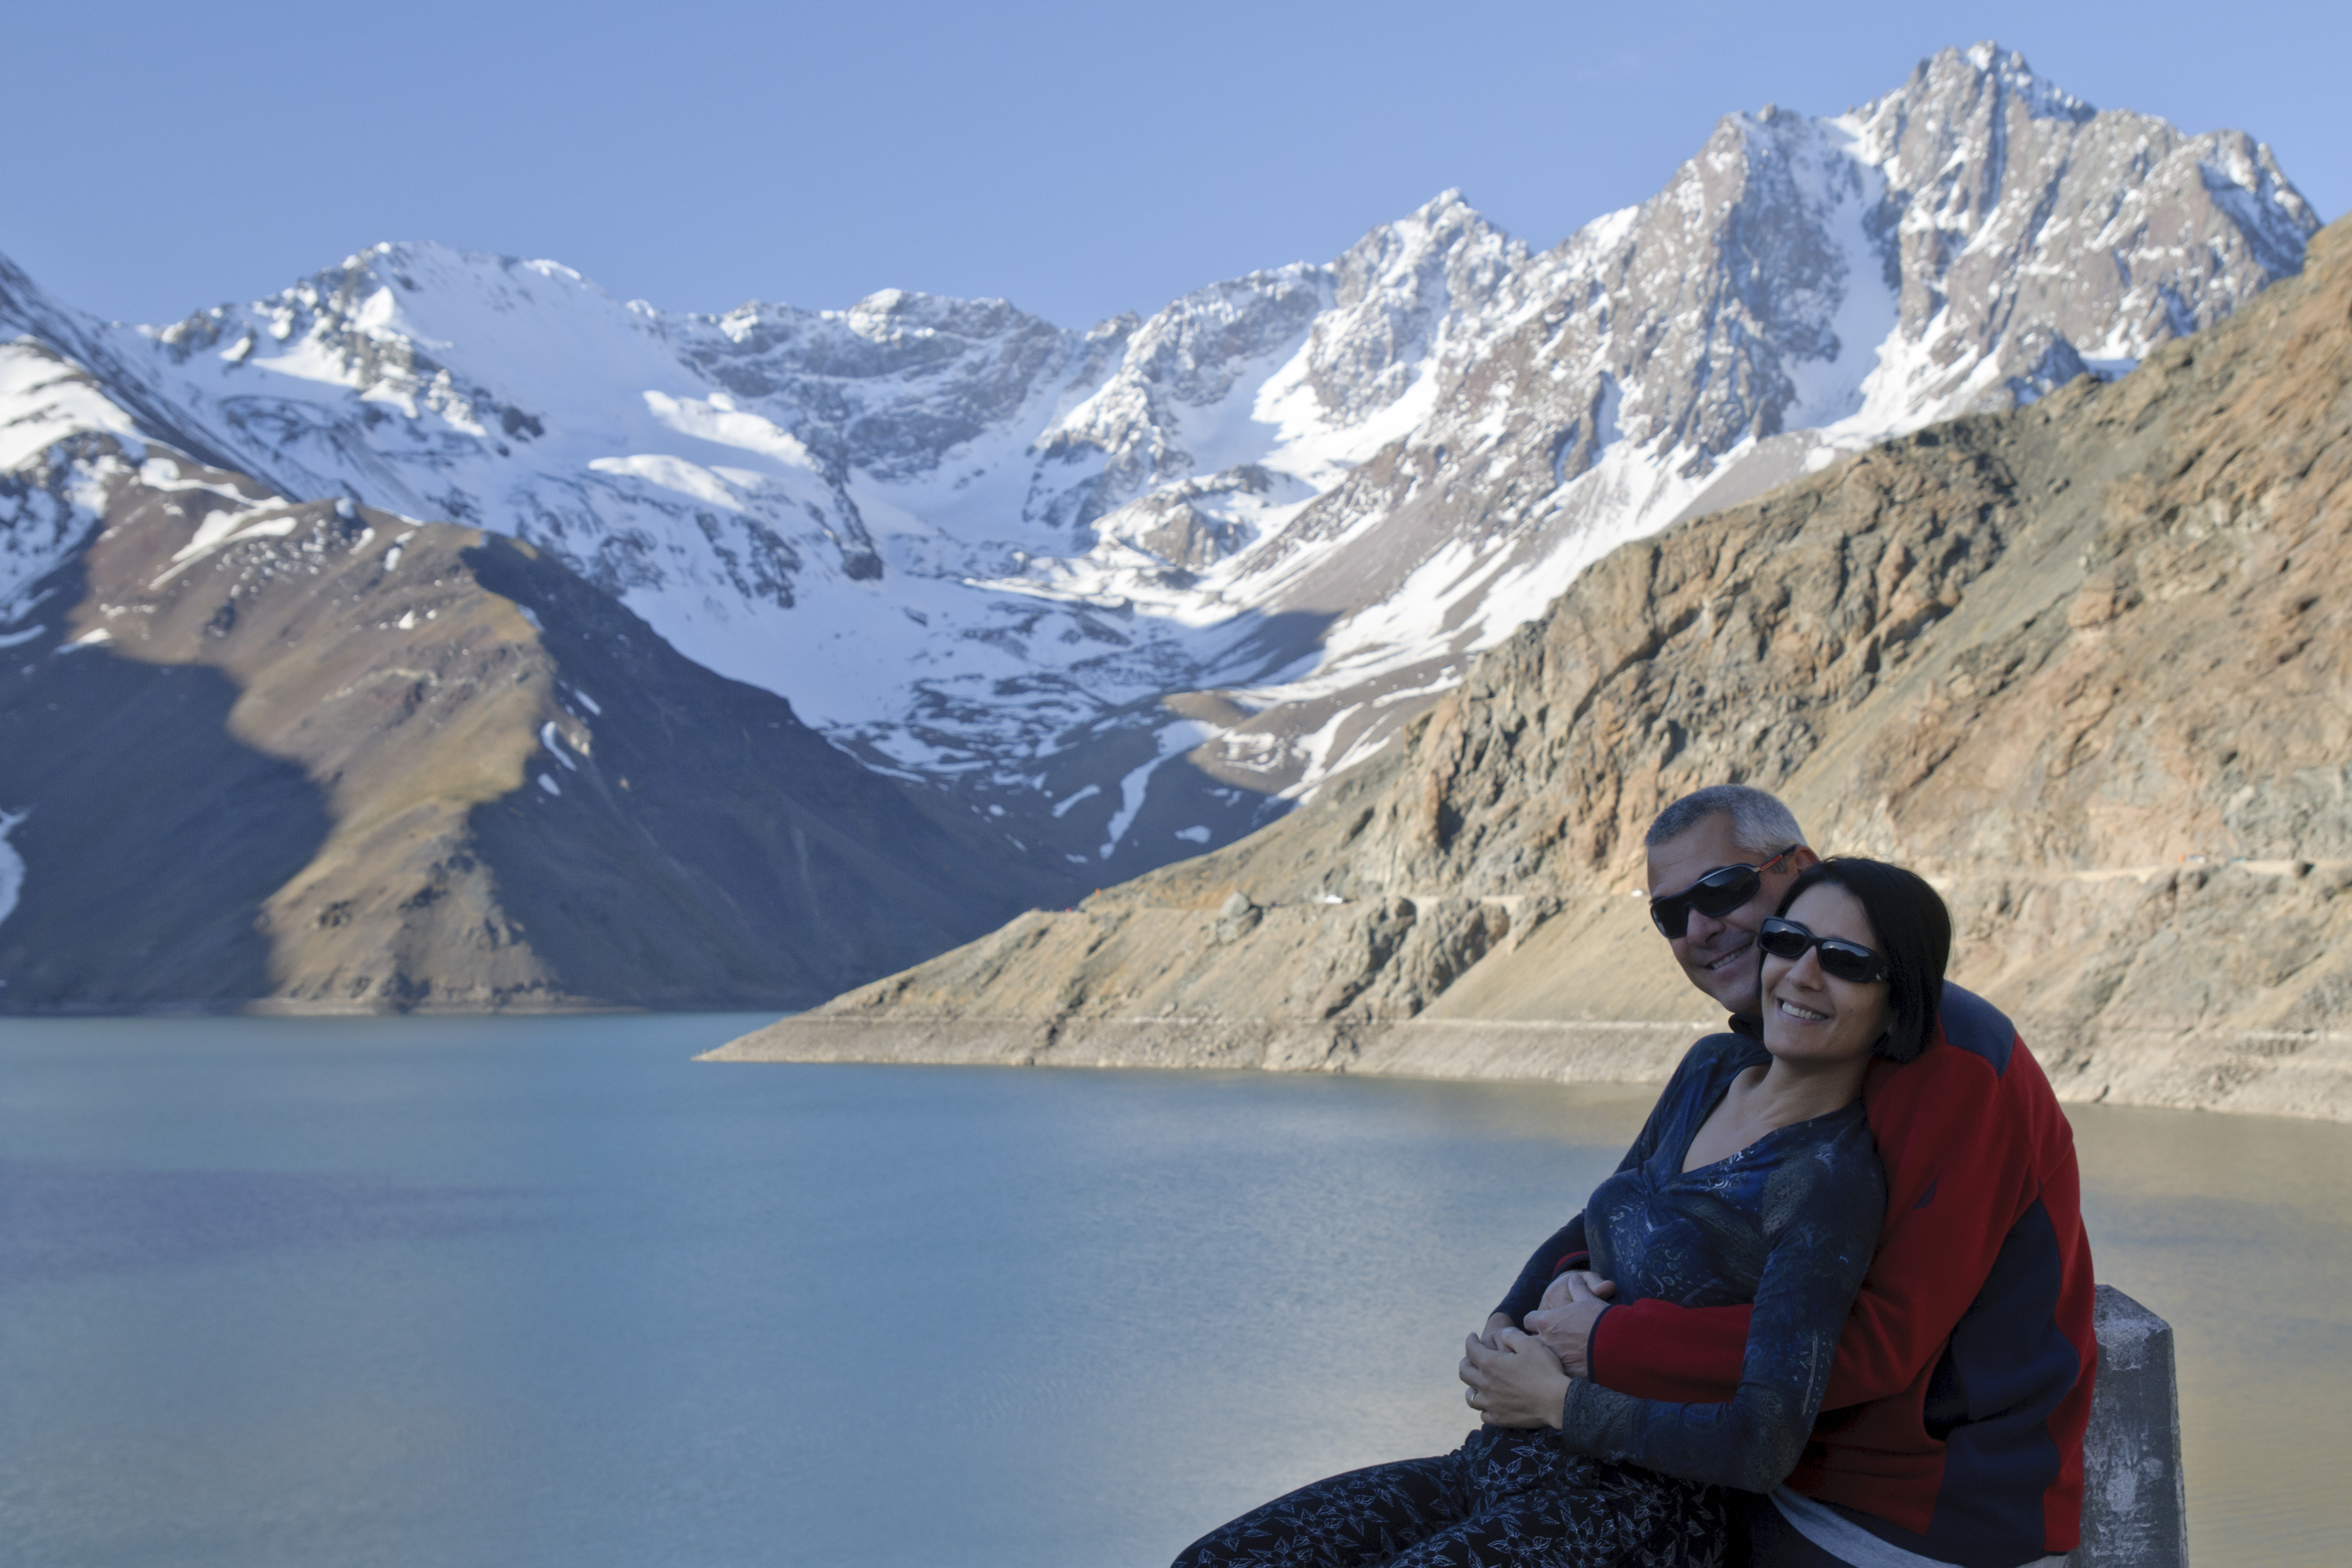
walking, mountain, lake, adventure, mountain range, glacier, fjord, nikon, extreme sport, summit, chile, mountaineering, alps, backpacking, santiago, d300, embalseelyeso, landform, geographical feature, mountainous landforms, glacial landform